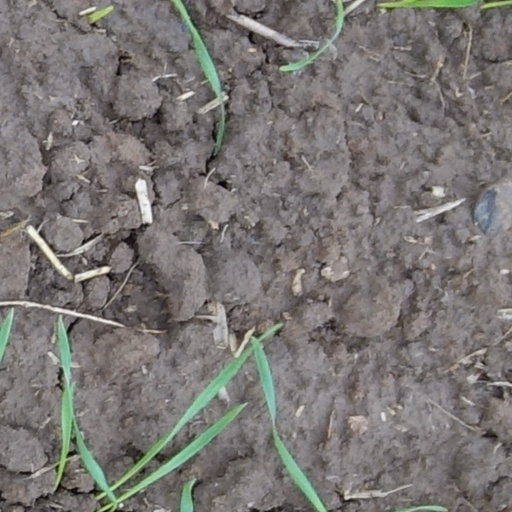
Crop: wheat